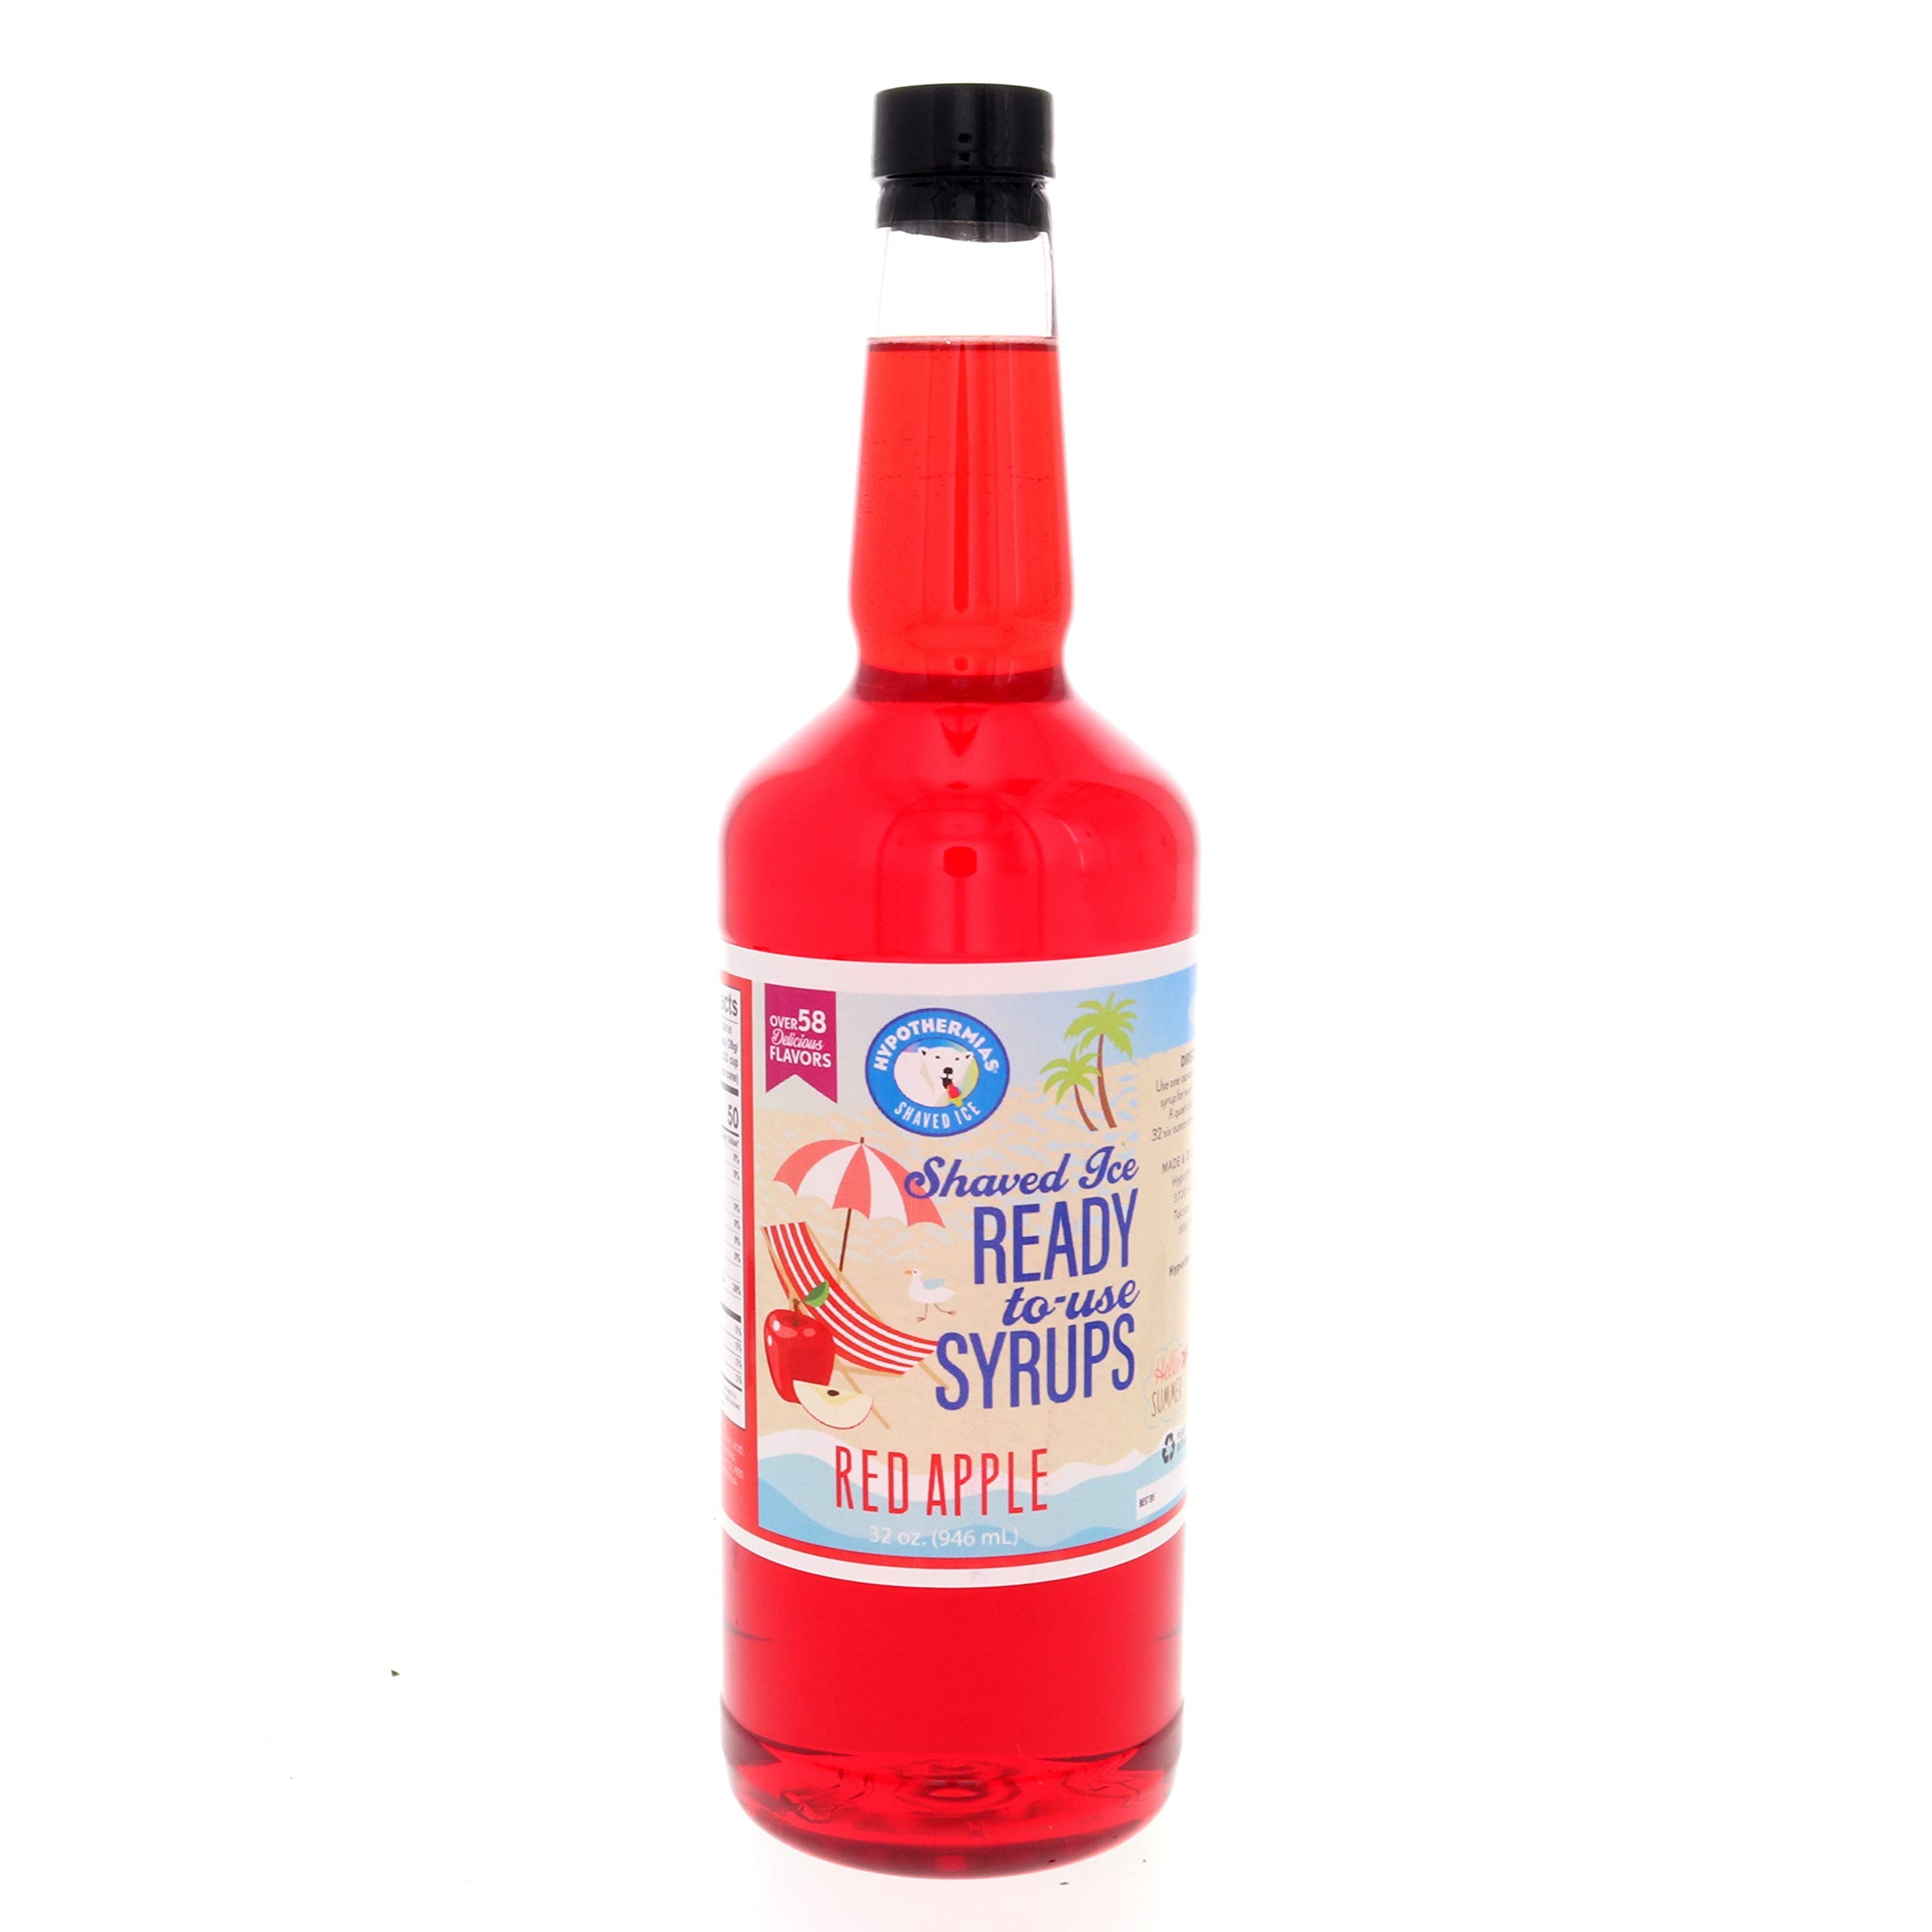
Item Name: Hypothermias Shaved Ice & Snow Cone Syrup - BPA-Free Plastic Bottle Quart (32 Fl. Oz) - Red Apple - Non-GMO 100% Pure Cane Sugar, Ready to Use
Bullet Point 1: Quart of delicious Red Apple flavored syrup; 32 fluid ounces ready to use syrup for your snow cone machine, pour directly over ice or into beverage
Bullet Point 2: Gourmet shaved ice and snow cone syrup; crafted in small batches using only the best ingredients, such as non-GMO 100% pure cane sugar and no corn syrup
Bullet Point 3: Eco-friendly; our drink flavoring syrup comes in a recyclable, BPA-free plastic bottle
Bullet Point 4: A flavor syrup for so much more than Hawaiian 🍧 snocones; use as coffee syrup, soda flavoring, slushie and ice pop, raspado, piragua, baked goods, smoothie, cocktail syrup, water flavor
Bullet Point 5: Excellence in every sip; superior flavoring syrup made in Tucson, Arizona, USA, a UNESCO Creative City of Gastronomy, by a family-owned small business
Bullet Point 6: Caffeine Free
Product Description: Hypothermias Red Apple Ready-to-Use Quart of Shaved Ice and Snow Cone Syrup is your go-to solution for creating delicious frozen treats at home or for your business. This quart-sized bottle contains approximately 32 fluid ounces of premium shaved ice syrup, meticulously crafted to deliver exceptional flavor with every pour. Crafted with precision and care, our premium syrup is formulated to upgrade your snowcone and shaved ice to gourmet levels. Made from non-GMO, 100% pure cane sugar and reverse osmosis water, our snow cone flavors syrup boasts a rich taste profile with absolutely no corn syrup. Made from only quality ingredients, you can trust that you're getting the best snow cone and shaved ice syrup every time. Each bottle is designed for convenient use, requiring no mixing or diluting. Simply pour over freshly shaved ice and enjoy the burst of sweetness in every bite. The quart-sized bottle ensures you have plenty on hand to satisfy your cravings or serve a crowd. But the versatility of our flavored syrup doesn't stop there. Explore endless culinary possibilities by incorporating it into baked goods, smoothies, cocktails, mocktails, slushees, or use it to flavor your water or soda. With robust flavor characteristics and smooth consistency, our snowcone syrup flavors add a delicious touch to any recipe or beverage. For optimal freshness, store the syrup in a cool, dry place away from direct sunlight. With proper care, our flavoring syrup will maintain its quality and taste for an extended period of up to a year. The expiration date is clearly printed on the bottle. Experience the ultimate indulgence in frozen treats with Hypothermias Ready-to-Use Quart of Shaved Ice and Snow Cone Syrup. Upgrade your culinary creations with our premium syrup today.
Value: 32.0
Unit: Fl Oz

Price: 17.95